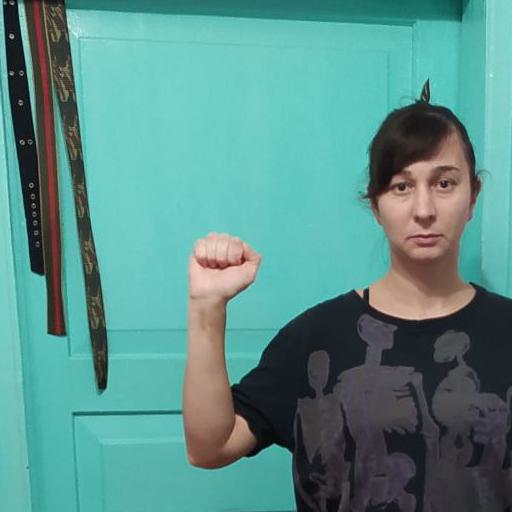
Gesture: fist